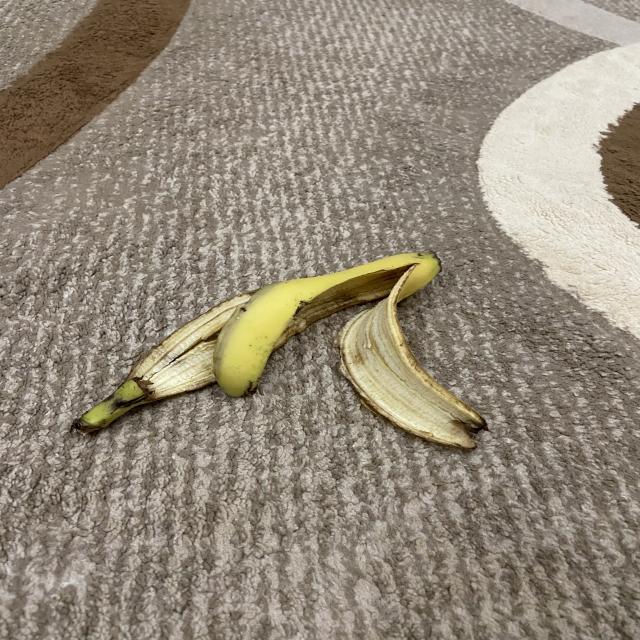
Label: bananas